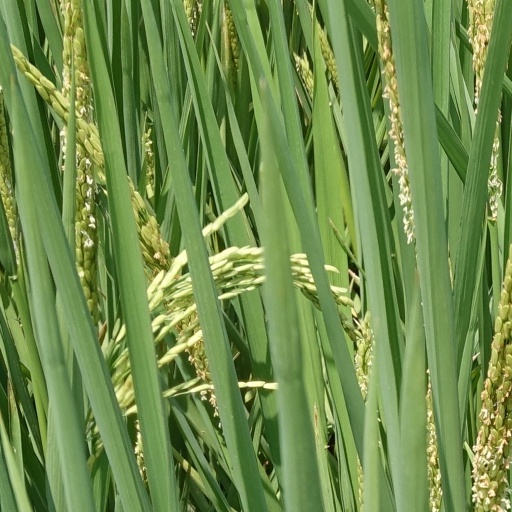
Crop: rice